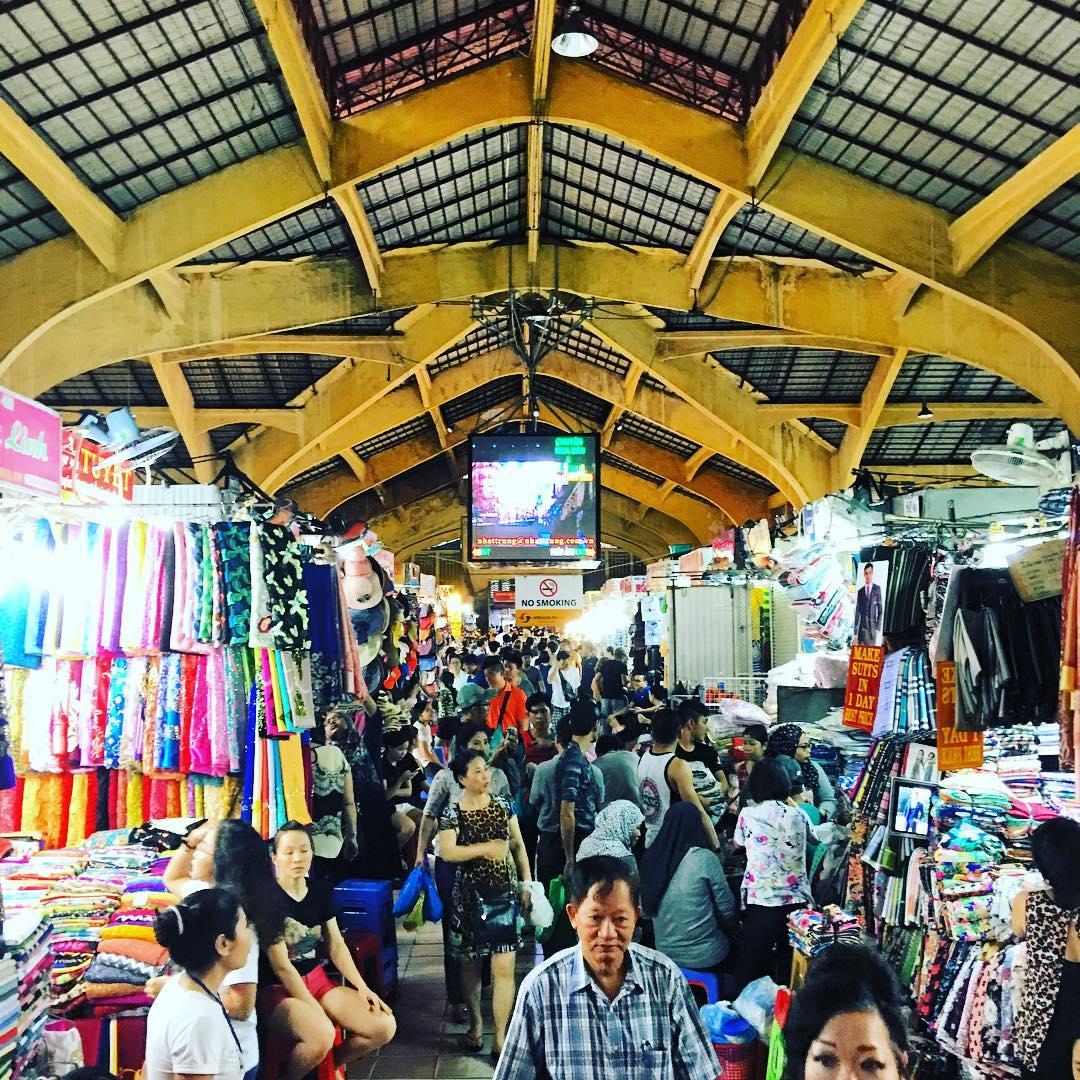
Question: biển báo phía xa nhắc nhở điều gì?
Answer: biển báo phía xa nhắc nhở không được hút thuốc